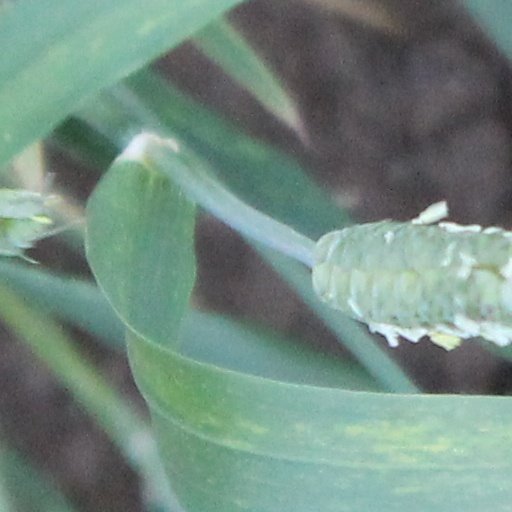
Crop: wheat